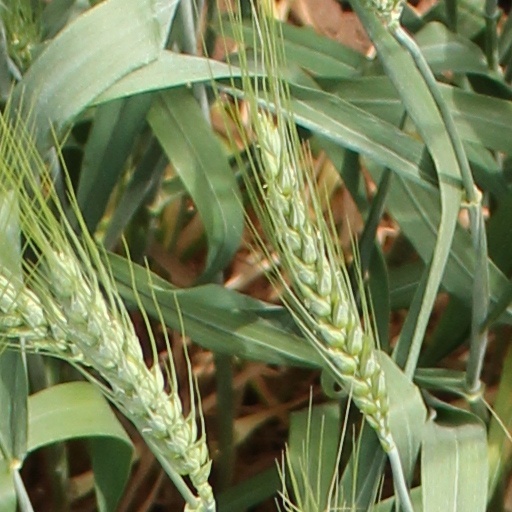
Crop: wheat